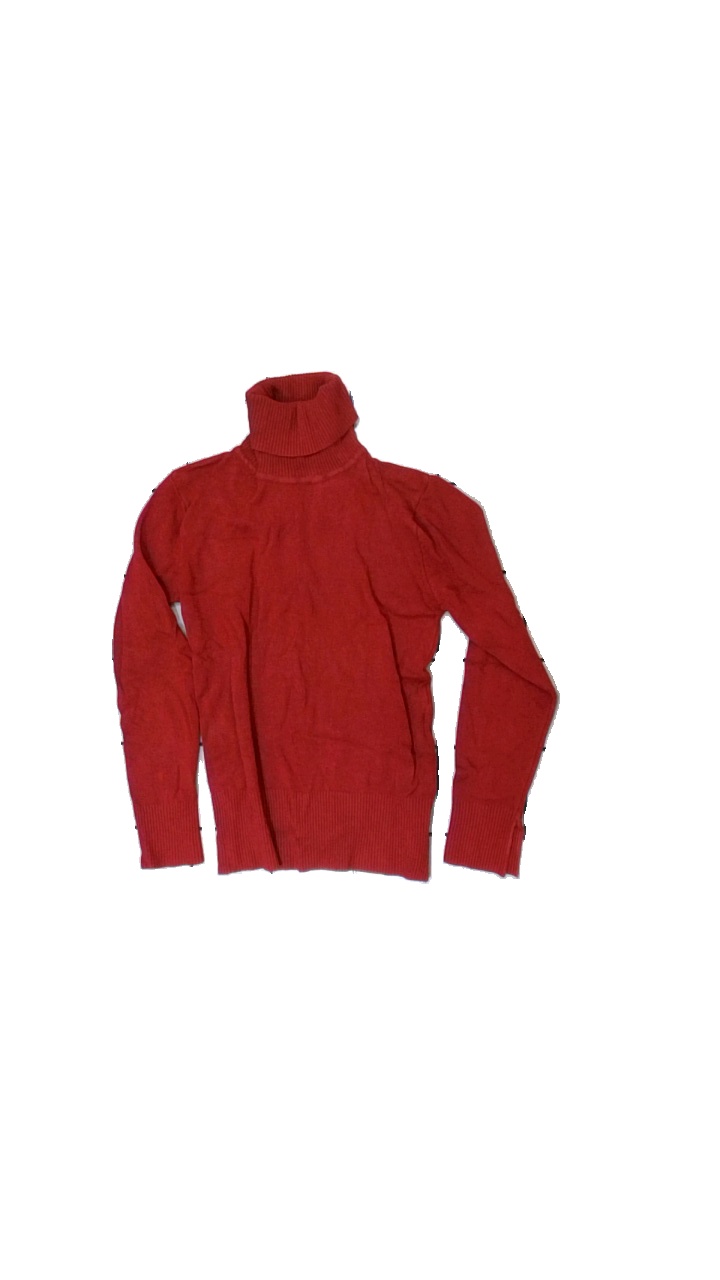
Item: Cardigan (Children)
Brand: Missing
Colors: Red
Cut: Turtle neck
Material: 58% viscose 42% nylon
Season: All
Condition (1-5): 2
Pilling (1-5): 2
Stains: Minor
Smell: Minor
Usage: Export
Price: <50